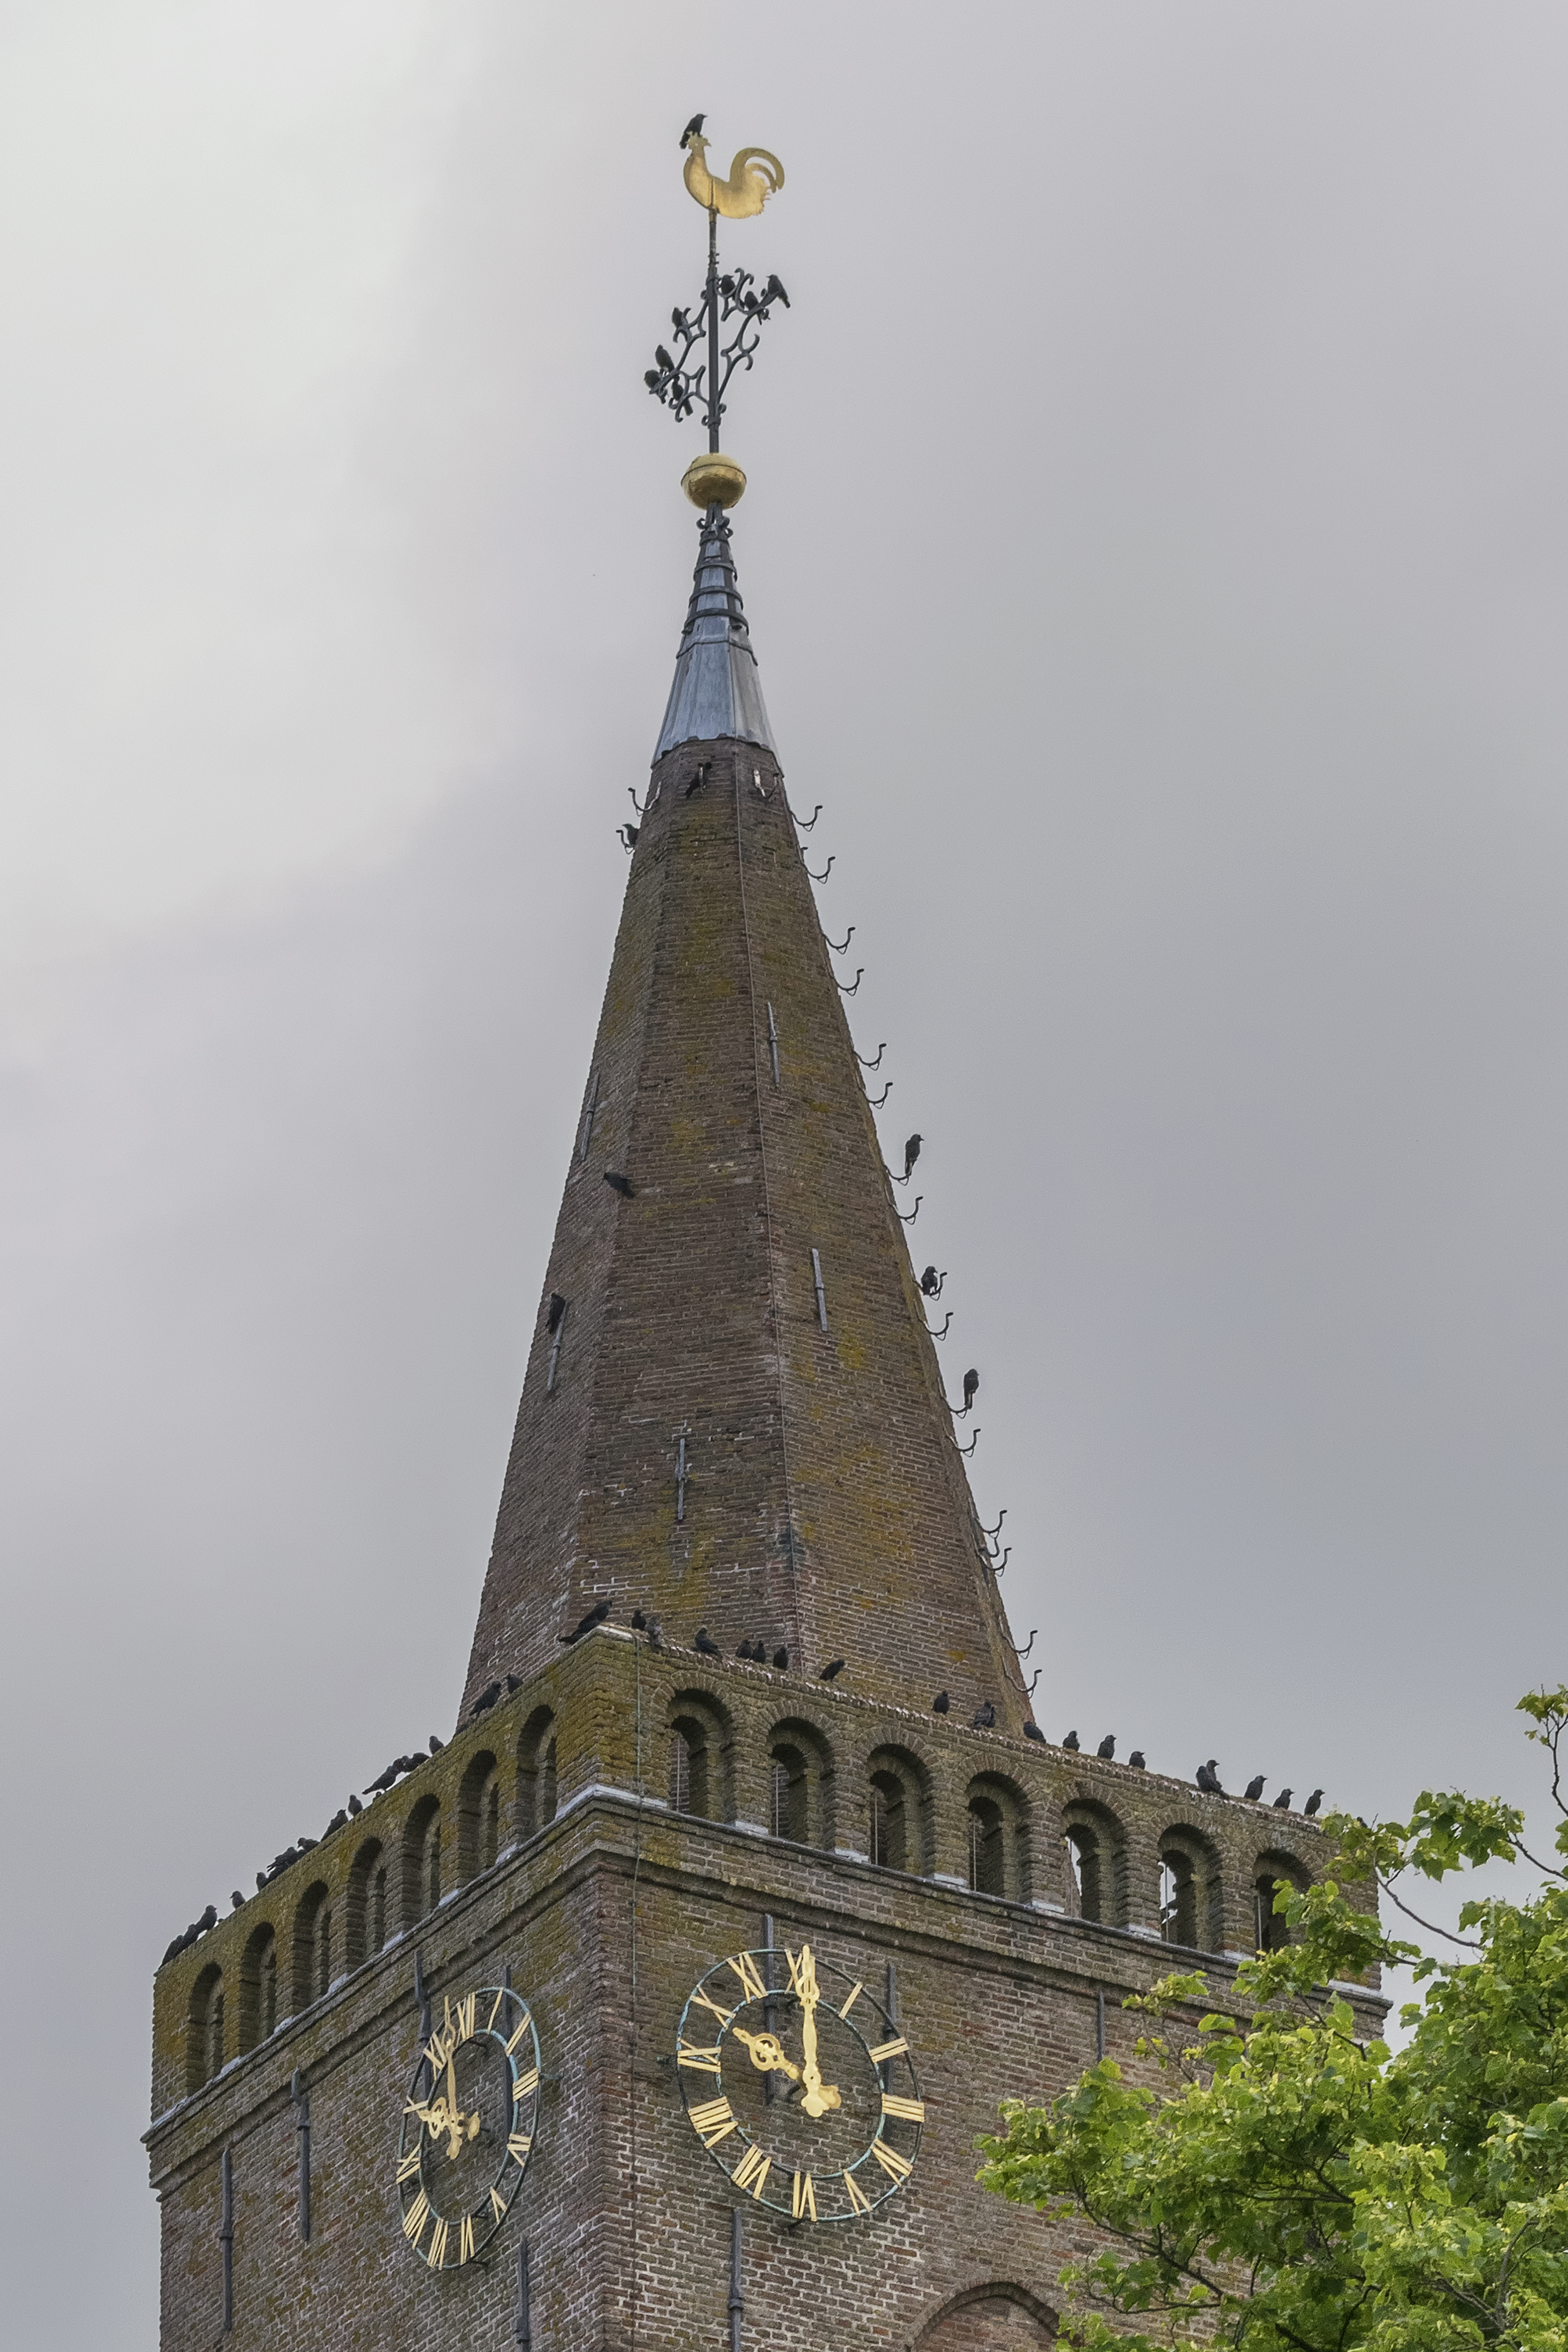
urban, monument, tower, landmark, church, nikon, place of worship, clock tower, bell tower, nederland, netherlands, isle, spire, steeple, urbanphotography, paulvandevelde, padagudaloma, stadsfotografie, nederlandinfotos, texel, denburg